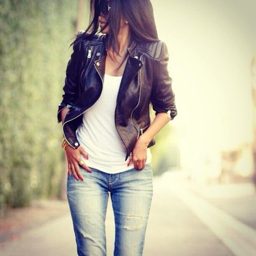
i could live in a leather jacket and jeans .